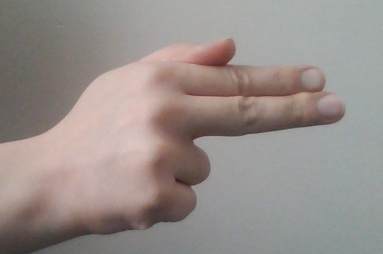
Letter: ghain